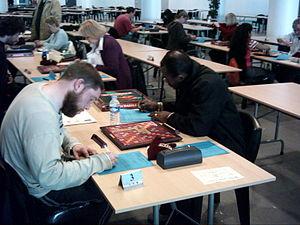
Prise par moi, a Cannes
Un tournoi de Scrabble est un tournoi qui réunit des joueurs du jeu de société Scrabble. La taille de ces tournois varie d'un tournoi local qui réunit une douzaine de participants, aux plus grands tournois au monde, par exemple les festivals de Vichy et Aix-les-Bains en français, aux Simultanés mondiaux qui réunissent chacun plus de 2 000 joueurs chaque année.
Ceci est une liste des principaux tournois de Scrabble. Il s'agit le plus souvent d'épreuves en Scrabble duplicate mais le Scrabble classique se développe de plus en plus, et la plupart des tournois proposent dorénavant les deux types de compétition.
Le Scrabble dit classique est la forme traditionnelle du jeu de Scrabble, conforme aux règles originales. Elle oppose de 2 à 4 joueurs qui posent à tour de rôle sur la grille un mot formé avec leurs propres lettres. Le mot classique a été ajouté pour distinguer cette forme de jeu du Scrabble duplicate, forme la plus pratiquée en club et en compétition par les joueurs francophones. Ceux qui pratiquent le jeu en famille jouent simplement au Scrabble.
Le Festival de Cannes est un festival international de Scrabble. Le festival a lieu pendant le Festival international des jeux, traditionnellement vers la fin février. La compétition est disputée par quelque mille scrabbleurs venant majoritairement des fédérations française, belge, suisse, sénégalaise et tunisienne.
Le Scrabble est un jeu de société et un jeu de lettres où l'objectif est de cumuler des points, sur la base de tirages aléatoires de lettres, en créant des mots sur une grille carrée, dont certaines cases sont primées.